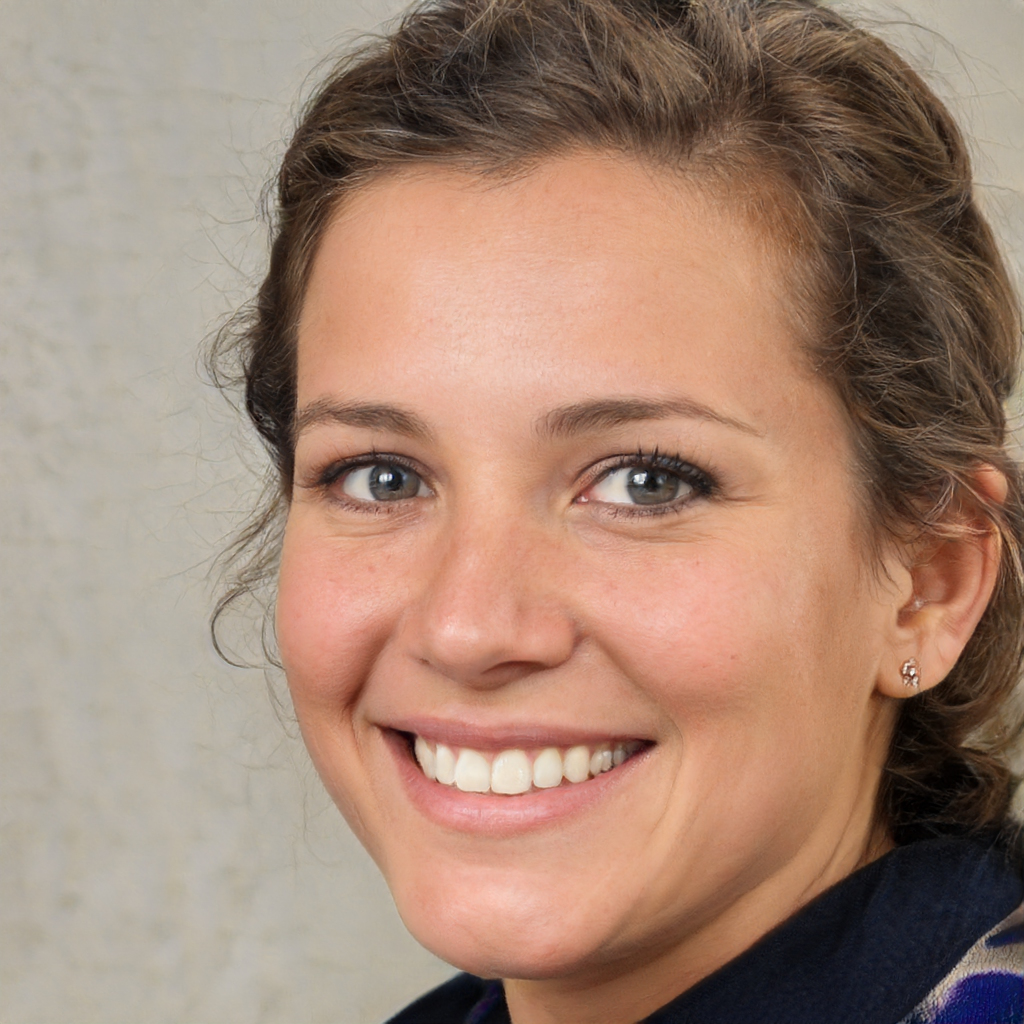
Gender: Female